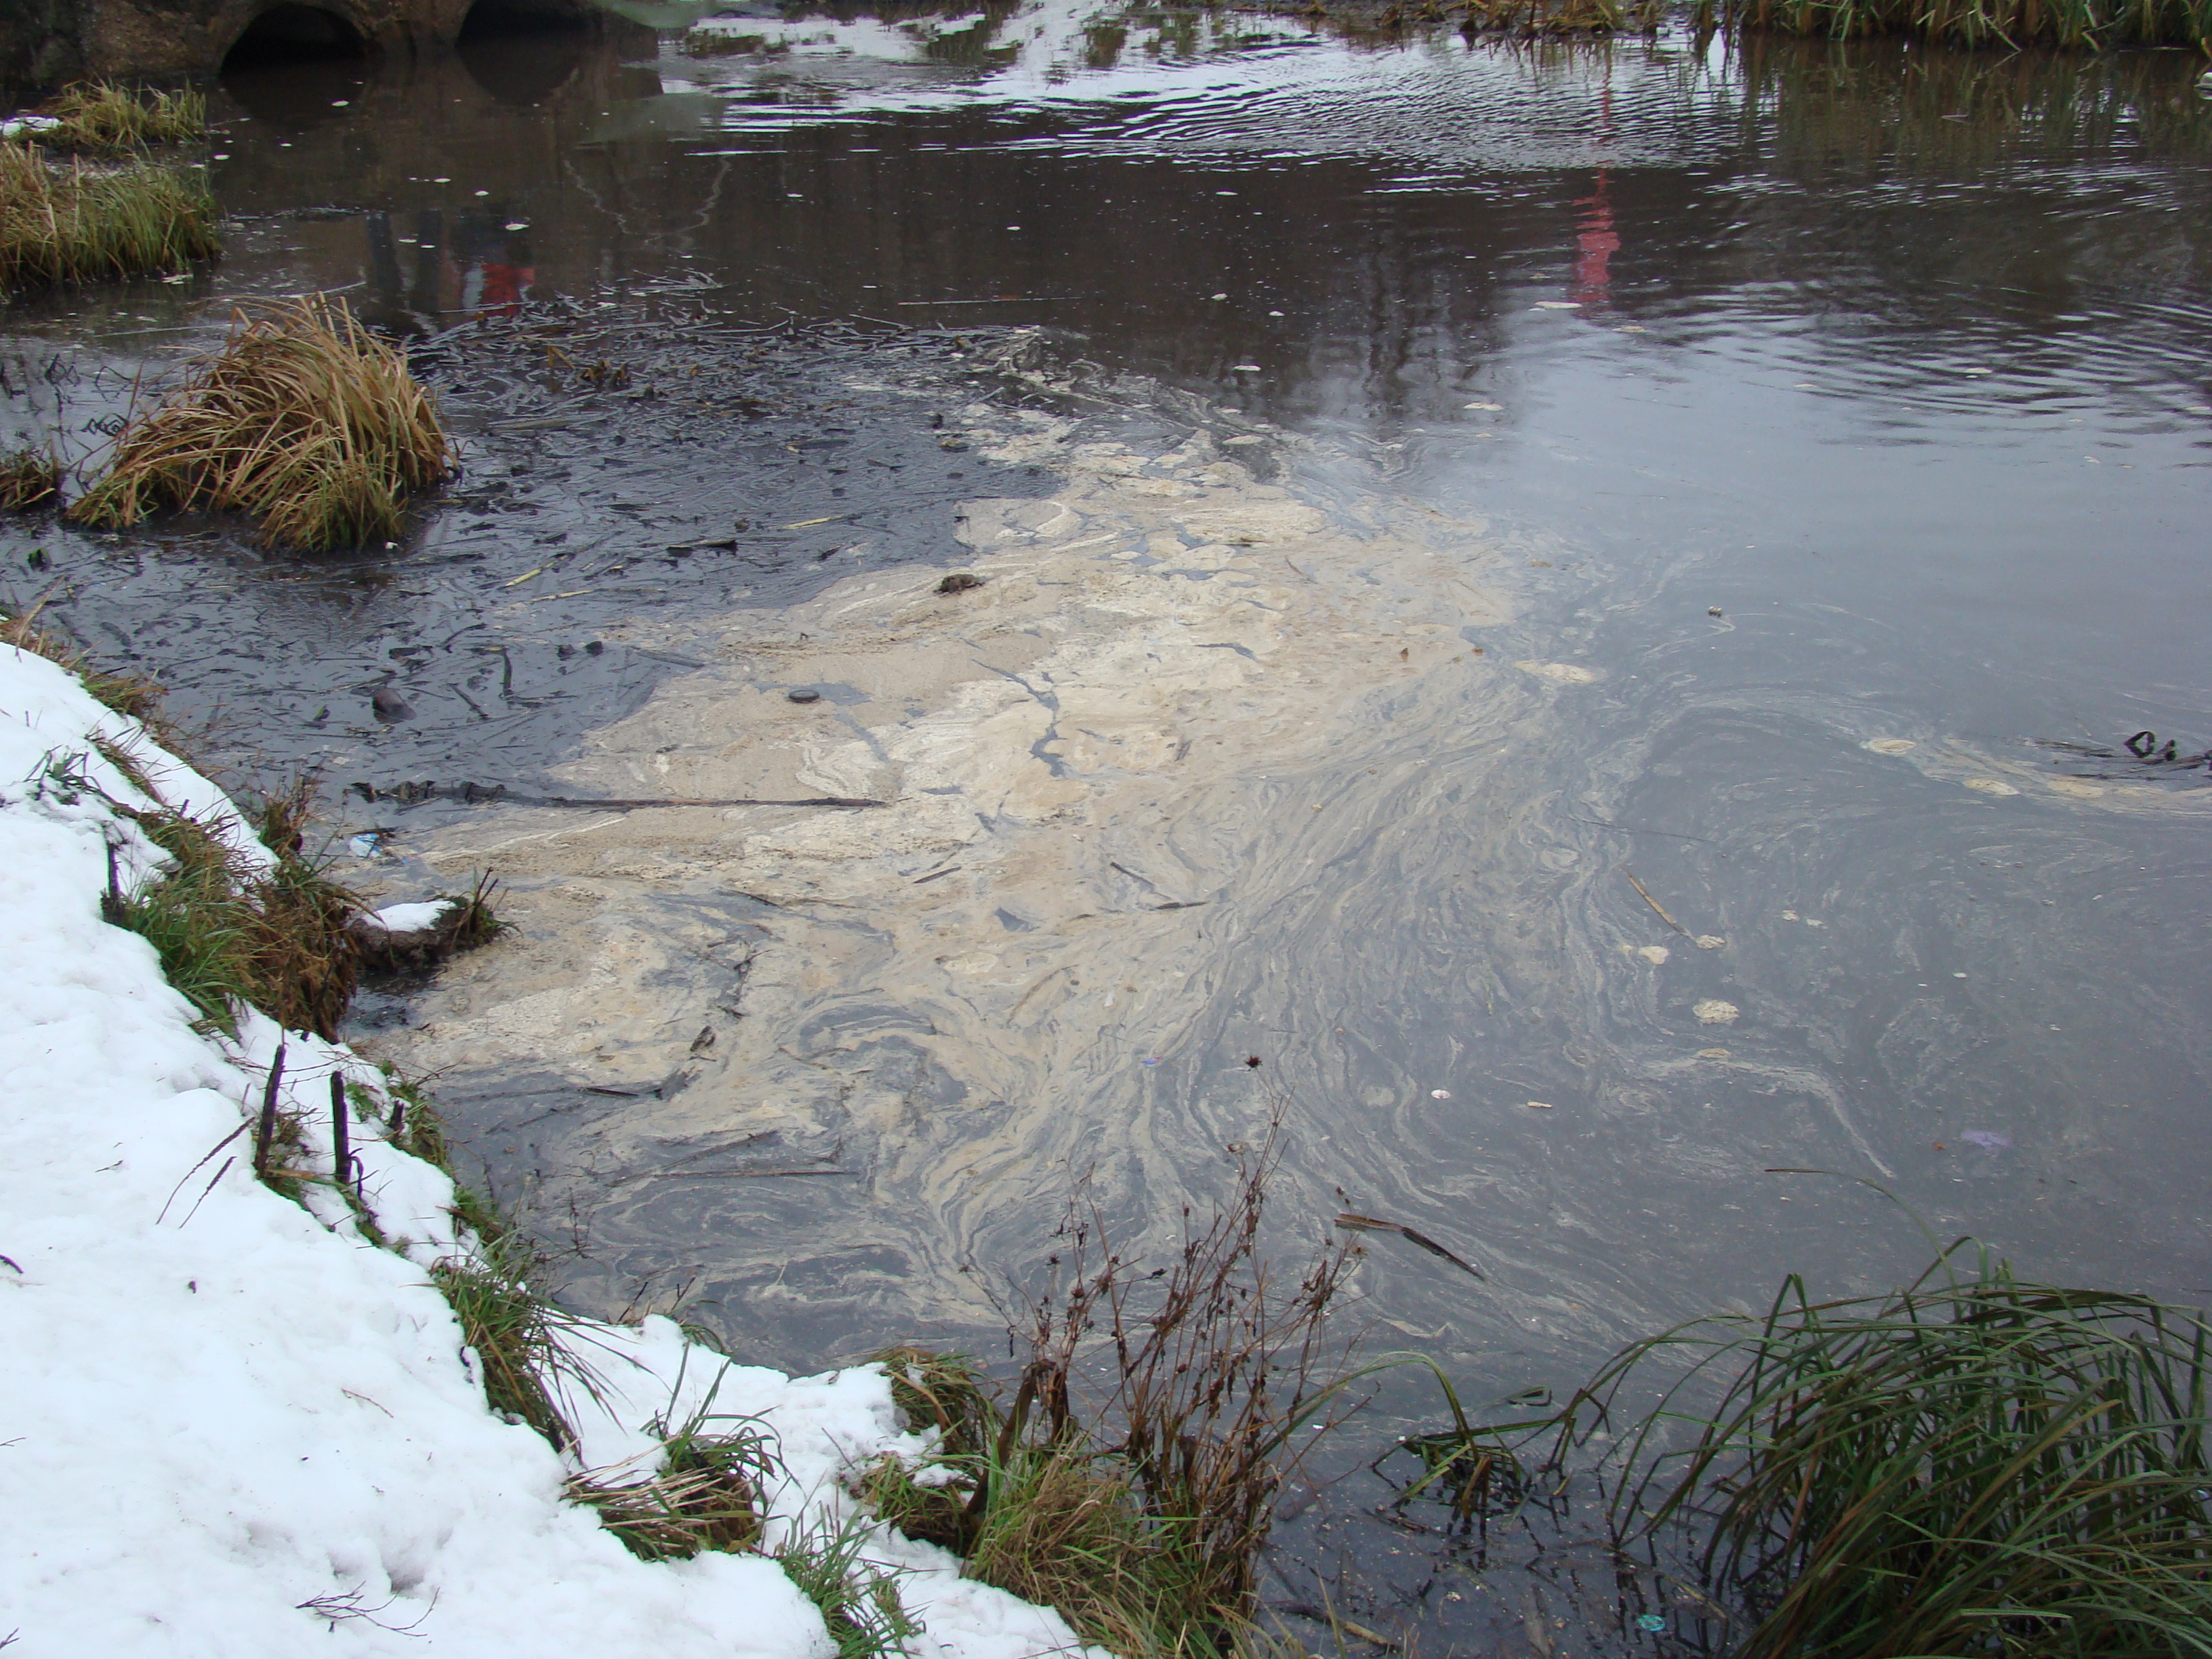
water, nature, river, pond, stream, sony, moscow, dsch9, fish pond